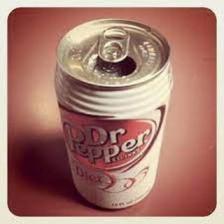
Label: cans